Brownies (Scouting)

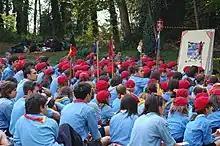
"Associazione Guide e Scouts Cattolici Italiani" Coccinelle (ladybirds) at a Lombard Regional Meeting

Brownies are the section in the Girl Guides (or in the United States, Girl Scouts) organisation for girls aged seven years old to ten years old. Exact age limits are slightly different in each organisation.